Love the Way U Lie

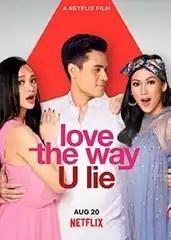
Official poster

Love the Way U Lie is a 2020 Philippine romantic comedy film directed by RC Delos Reyes, starring Alex Gonzaga and Xian Lim. The film was produced by Viva films and TinCan.